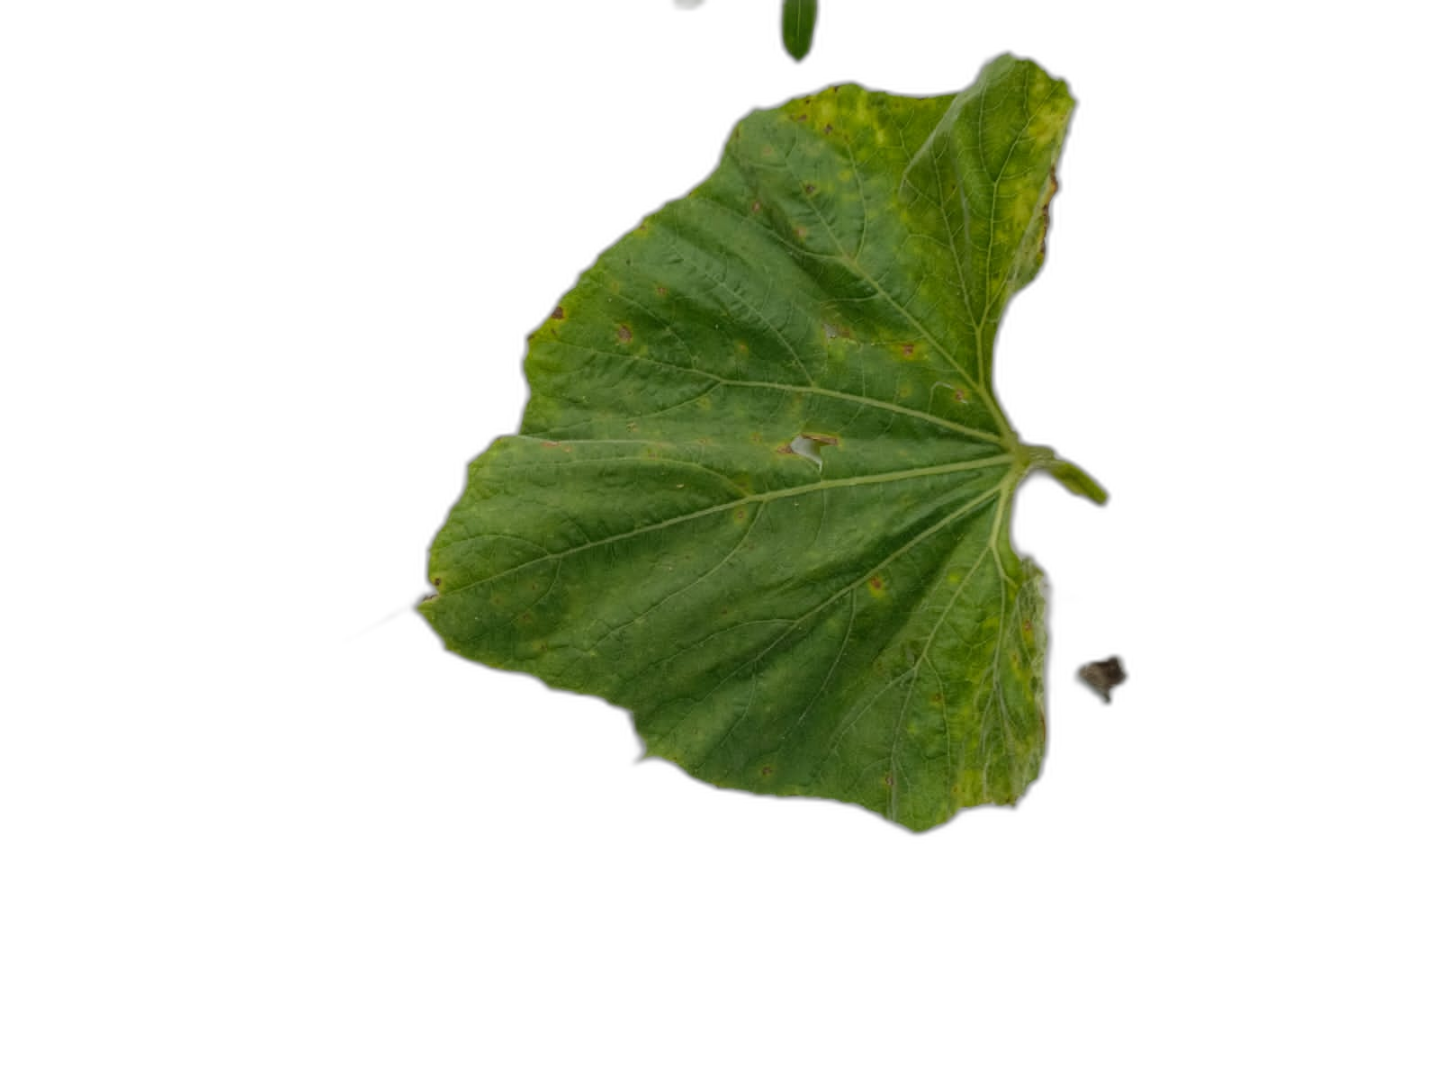
Crop: Bottle Gourd
Label: Mosaic_Virus